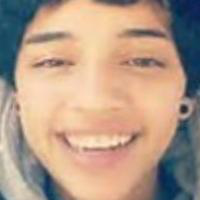
Age group: age 21-30